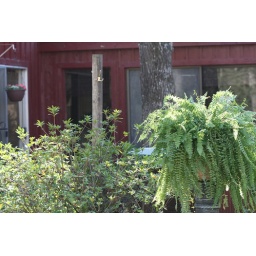
I like my new pink flowers peeping thru in the background.